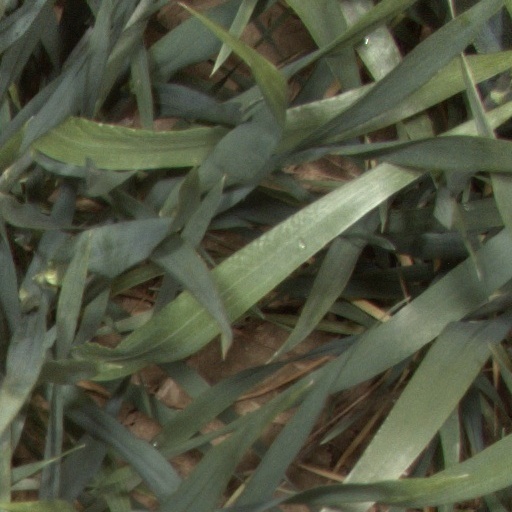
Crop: wheat